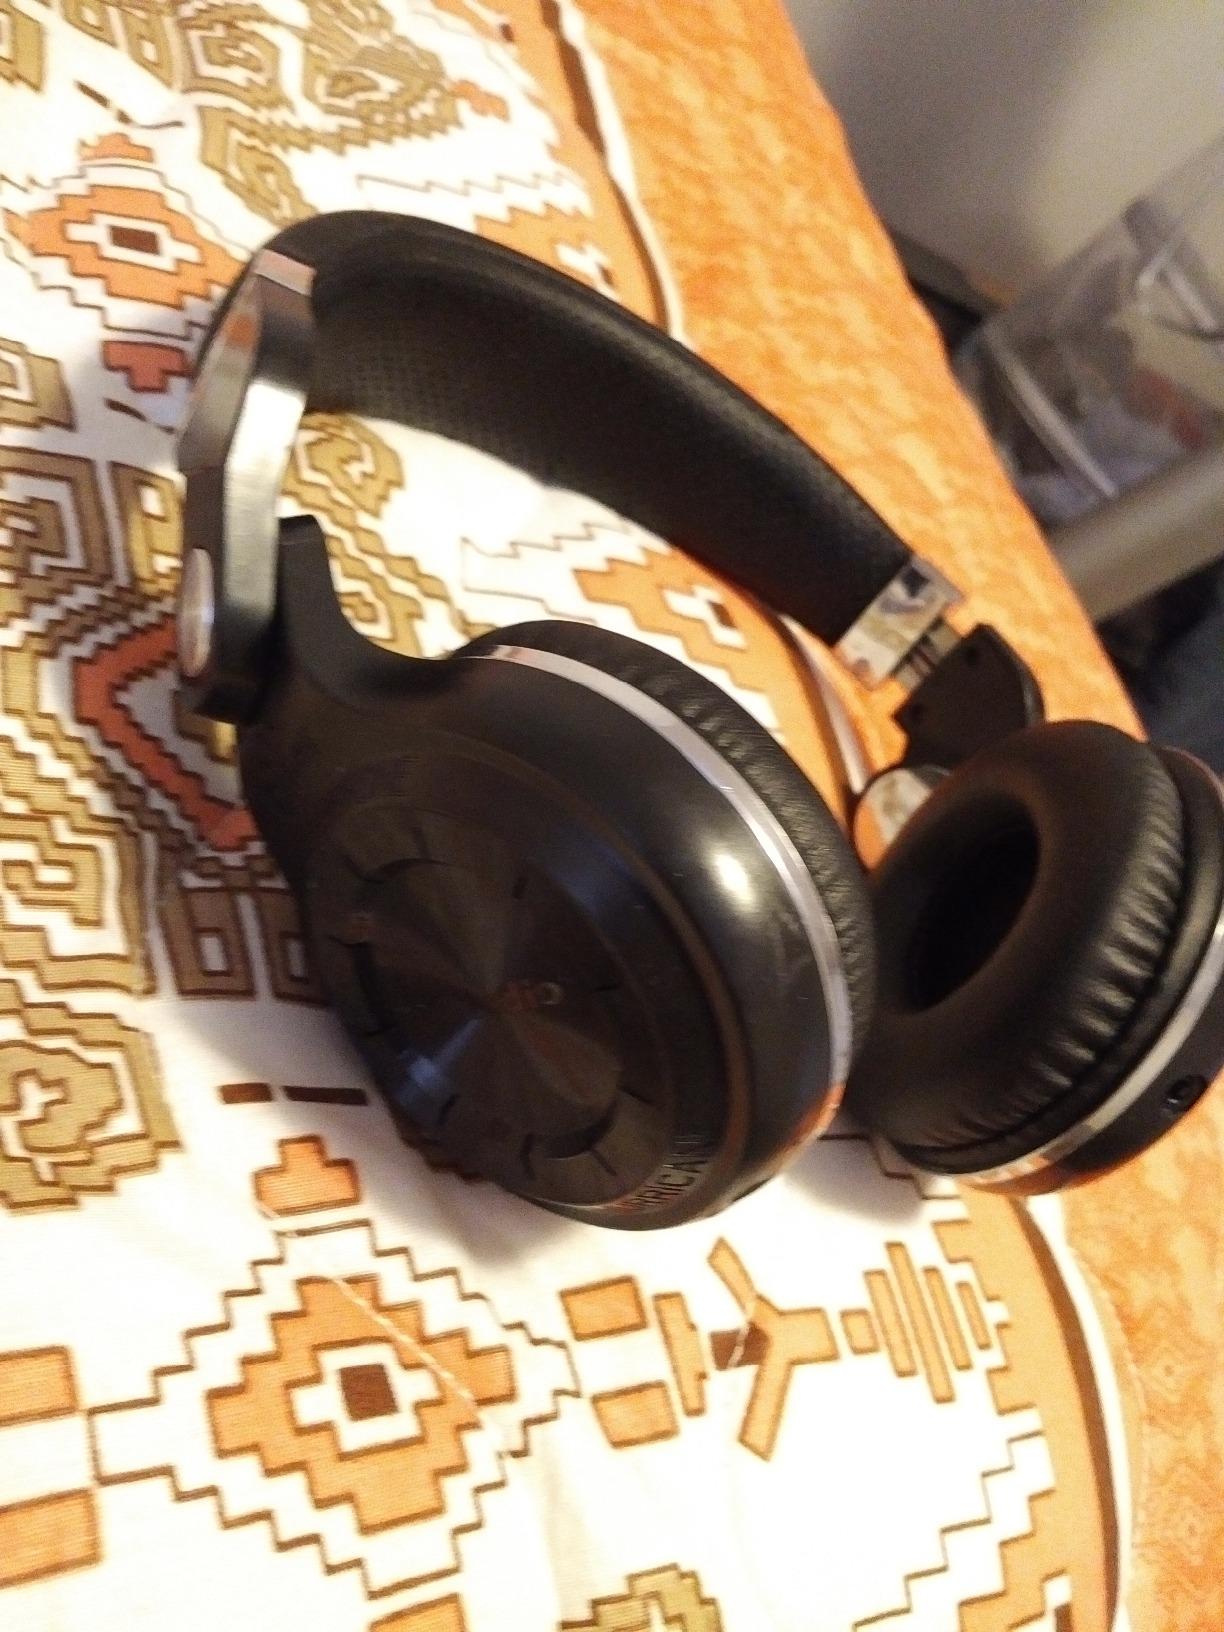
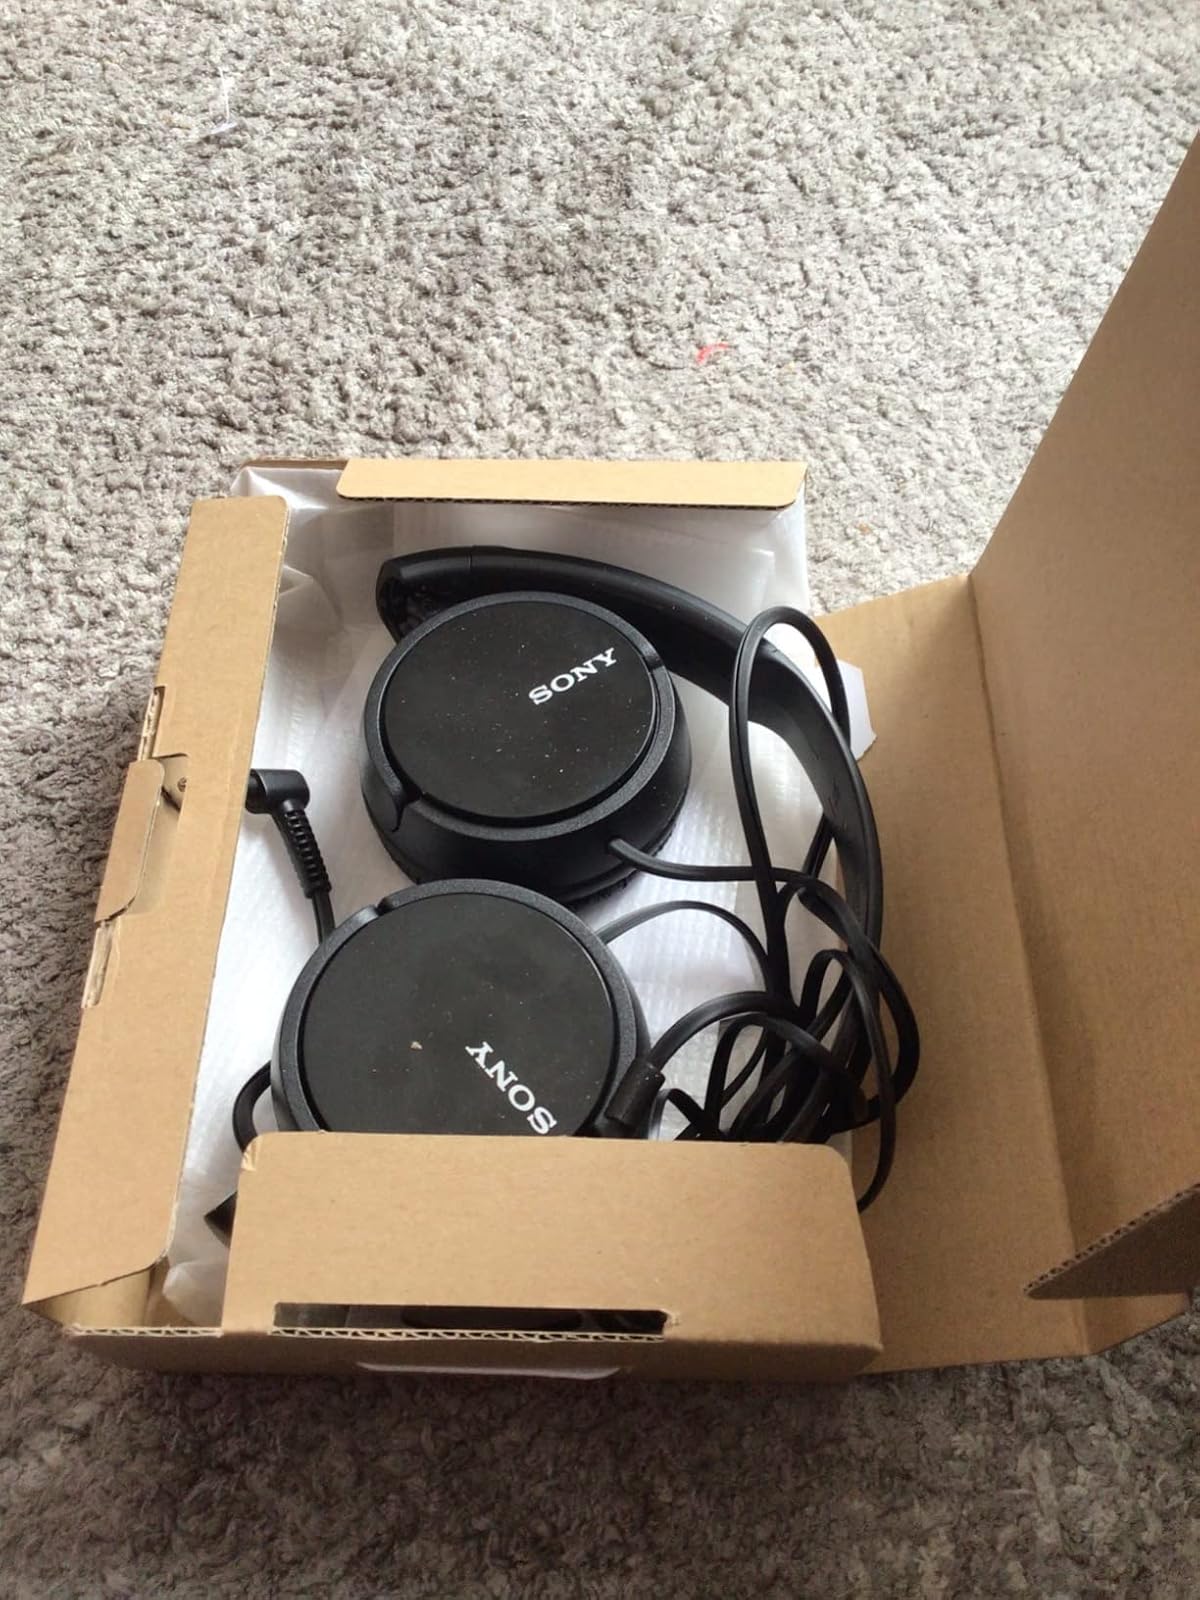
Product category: headphones
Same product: no